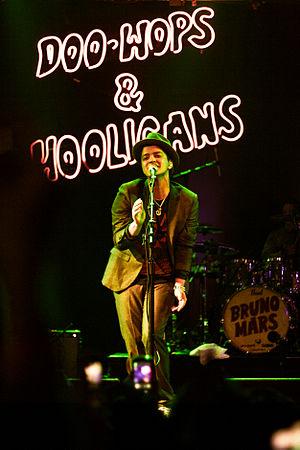
Bruno Mars Live: The Doo-Wops & Hooligans Tour est la première tournée internationale du chanteur, auteur et compositeur Bruno Mars. Elle débute le 16 novembre 2010 à San Francisco et se termine le 28 janvier 2012 au Brésil à Florianópolis. Elle passe par l'Amérique du Nord, l'Europe, l'Asie, l'Océanie, et l'Amérique du Sud ; en France, elle inclut des prestations à La Cigale, à l'Olympia, au Zénith de Paris et à Nantes. Elle promeut son premier album Doo-Wops & Hooligans sorti le 4 octobre 2010.